Victoria Hall disaster

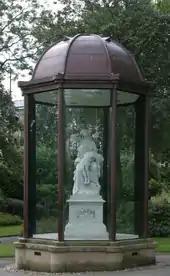
The Victoria Hall Disaster Memorial in Mowbray Park

The compressive asphyxia as a result of the crowd crush killed 183 children between 3 and 14 years of age. Medical findings of these children were described in detail in the "British Medical Journal" of June 23, 1883.